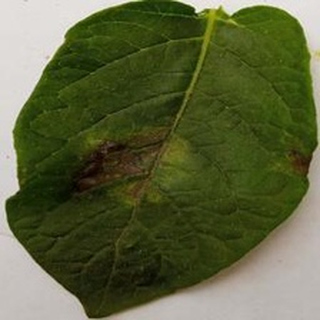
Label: potato_late_blight